Bodil Katharine Biørn

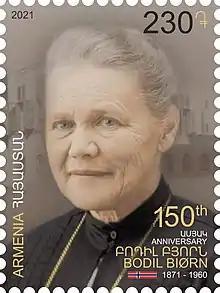
Biørn on a 2021 stamp of Armenia

Bodil Katharine Biørn (27 May 1871 – 22 July 1960), also known as Mother Katharine, was a Norwegian missionary.